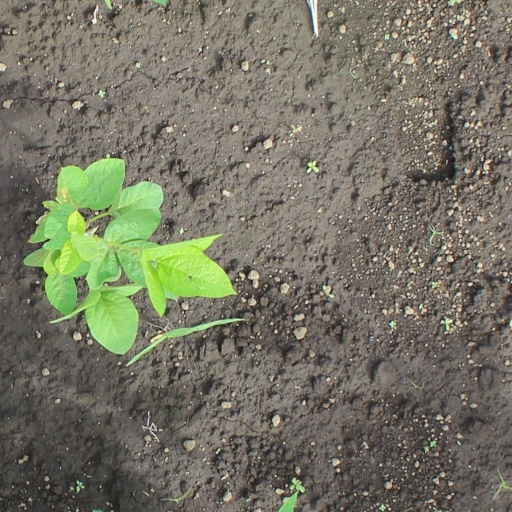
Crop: soybean